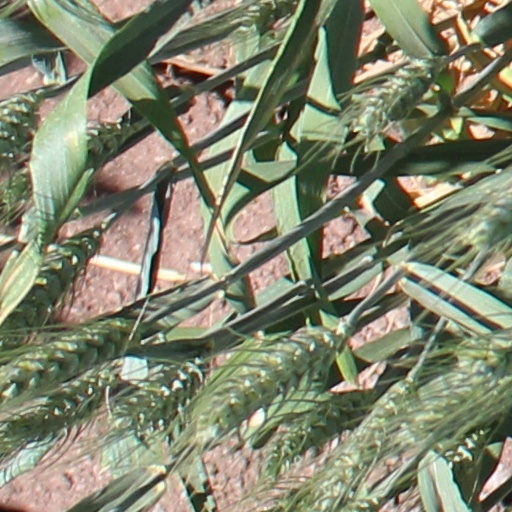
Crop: wheat